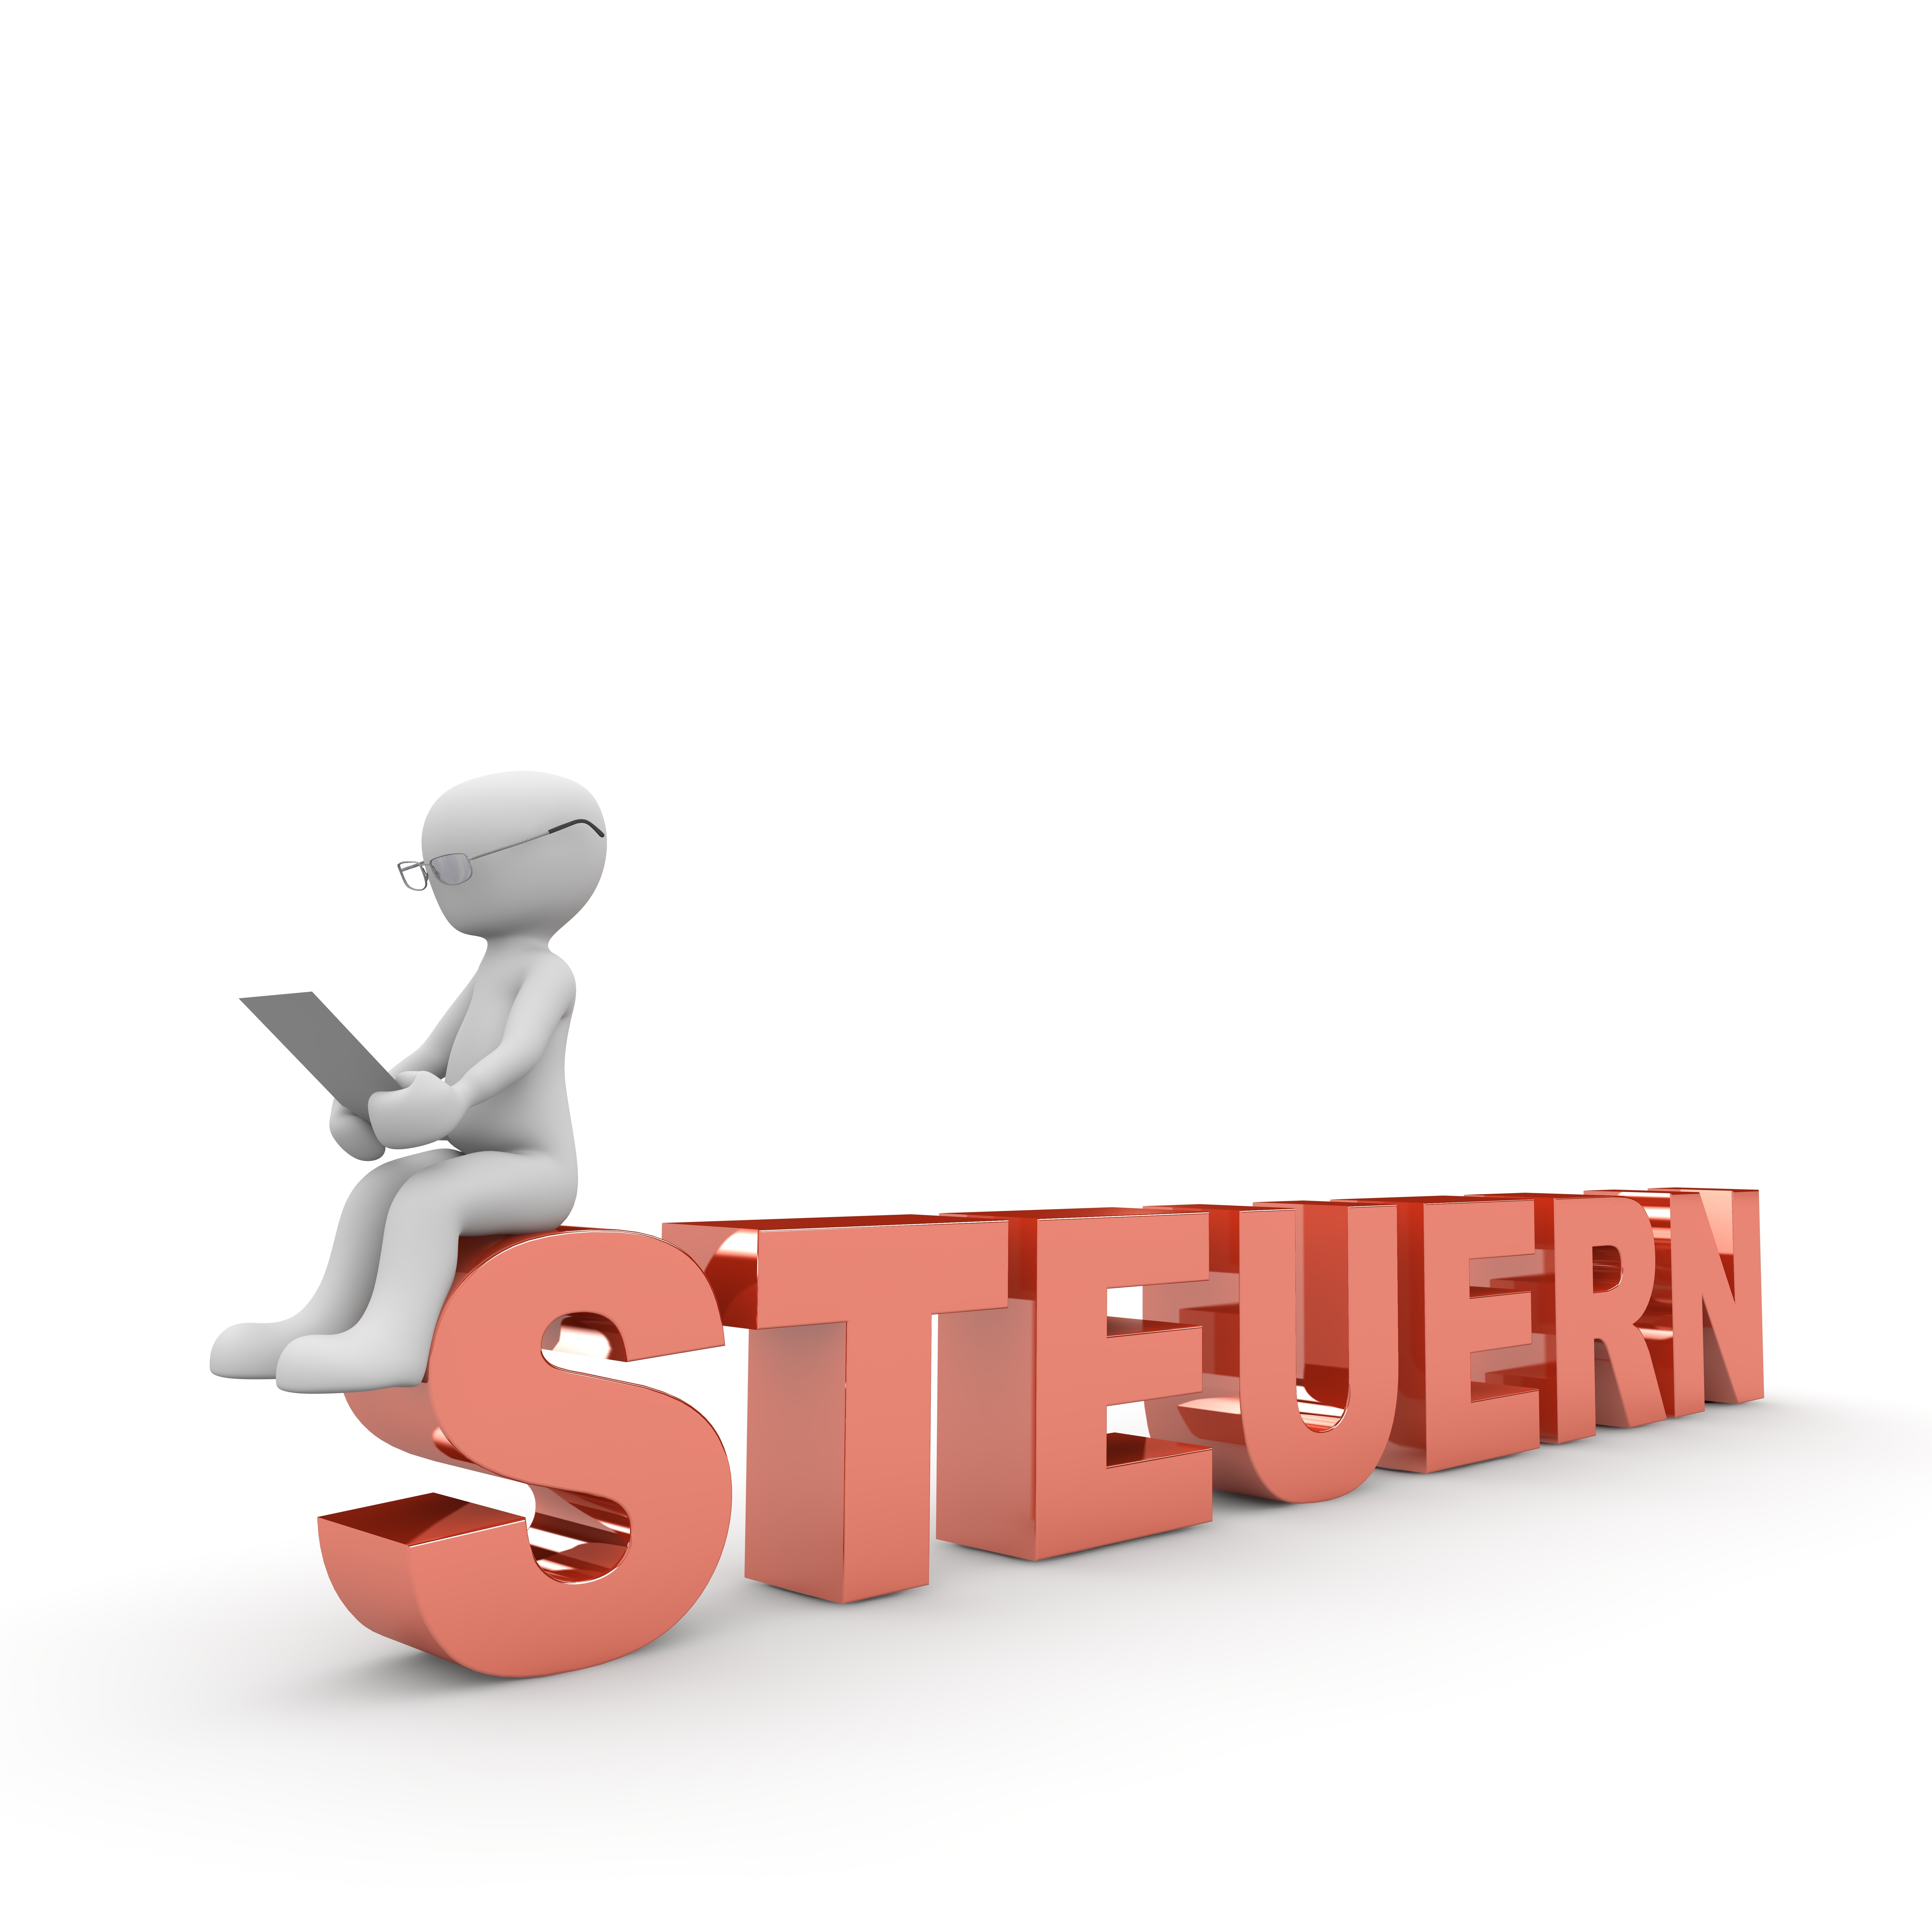
hand, finger, brand, product, text, debt, organ, cartoon, taxes, cost, play dough, checkout, tax office, levy, undeclared work, payroll tax